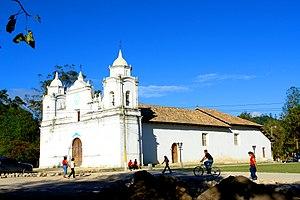
Ojojona est une municipalité du Honduras, située dans le département de Francisco Morazán. Elle est fondée en 1579. La municipalité d'Ojojona comprend 10 villages et 110 hameaux.